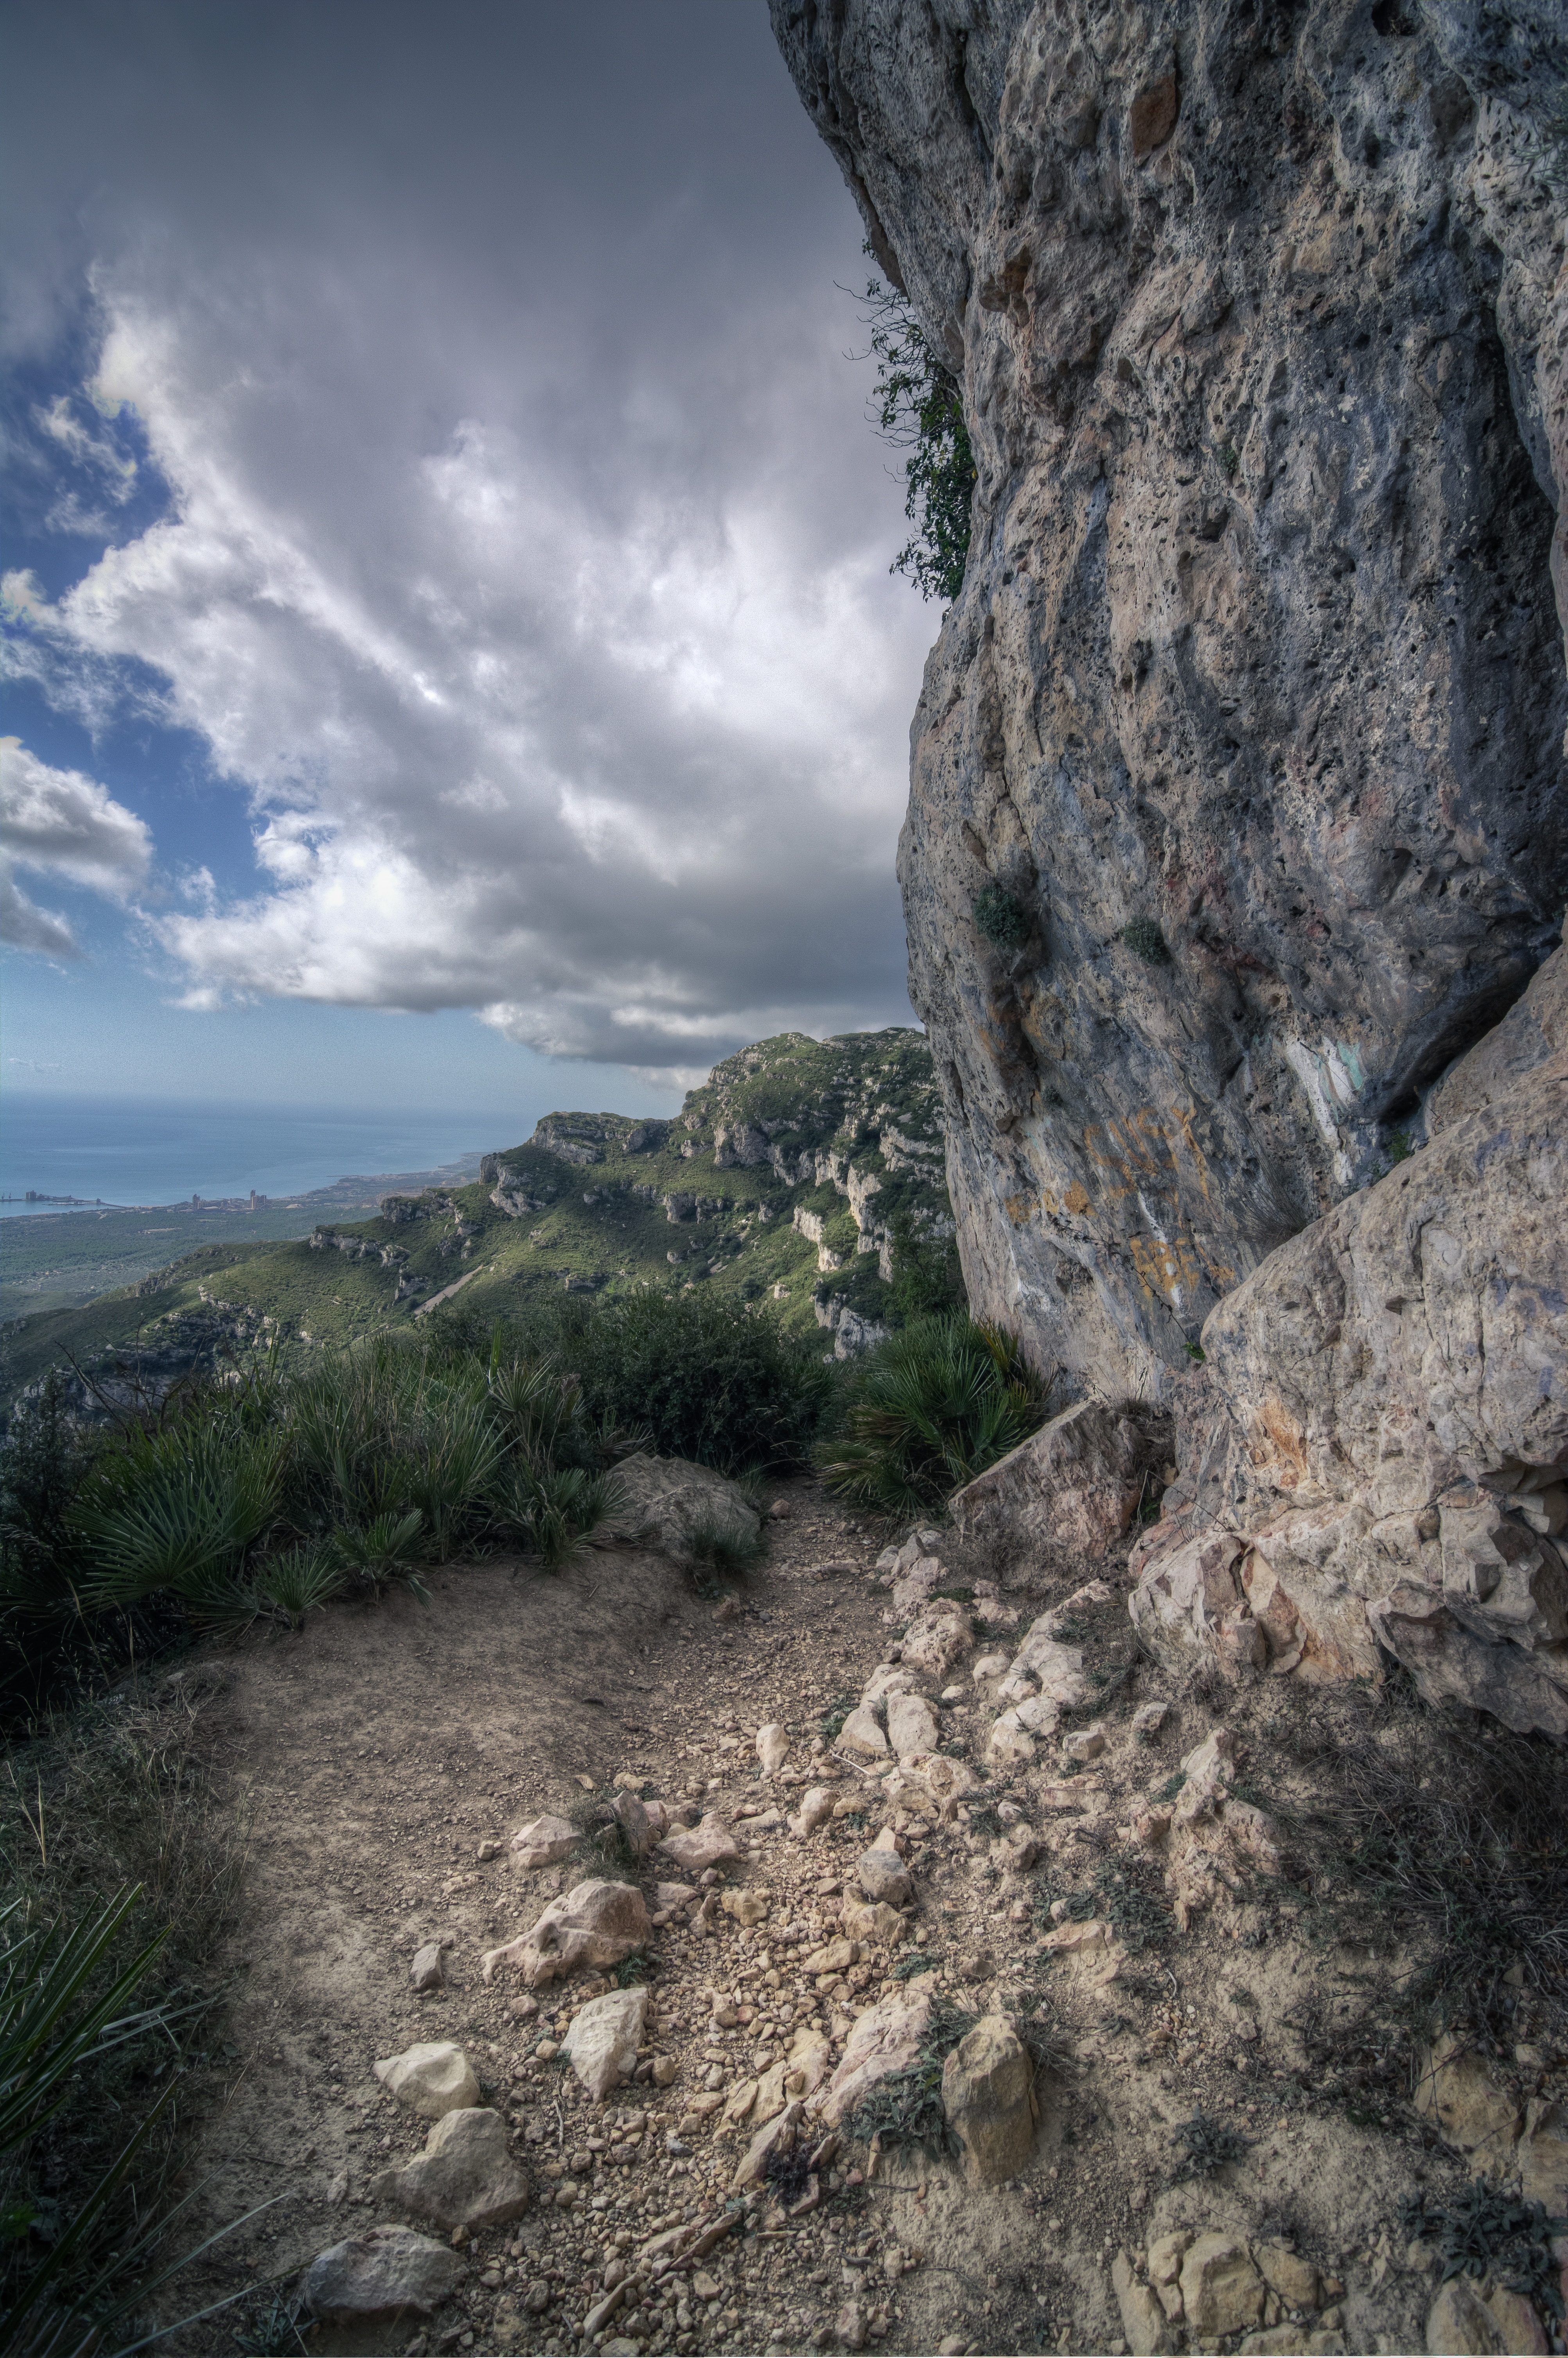
landscape, sea, coast, tree, nature, outdoor, rock, wilderness, mountain, trail, adventure, travel, formation, cliff, weather, terrain, material, ridge, place, location, background, geology, dramatic, sky clouds, nature landscape, cloud background, landscape background, pathway rocks